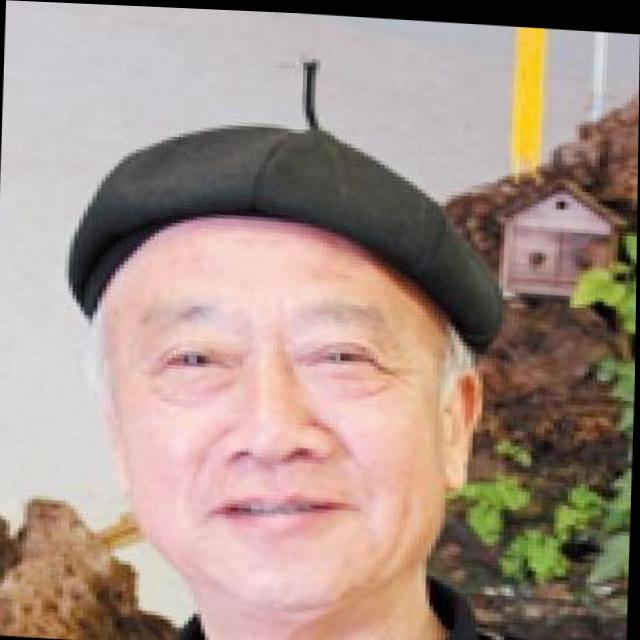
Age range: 65+